The clash between the Church and the Empire

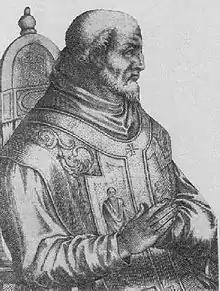
Innocent II

In the 12th century, following the Gregorian Reform, the Holy Roman Emperor lost the ability to control papal elections, leading to a resurgence of the Roman nobility's attempts to reclaim their former privileges. This power struggle intensified with the death of Pope Honorius II, resulting in clashes among various Roman factions.